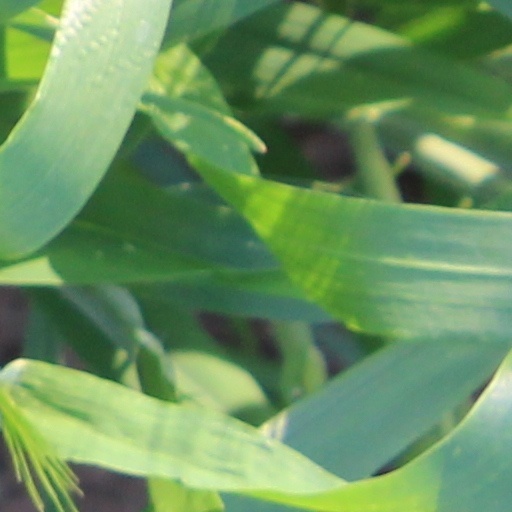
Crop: wheat